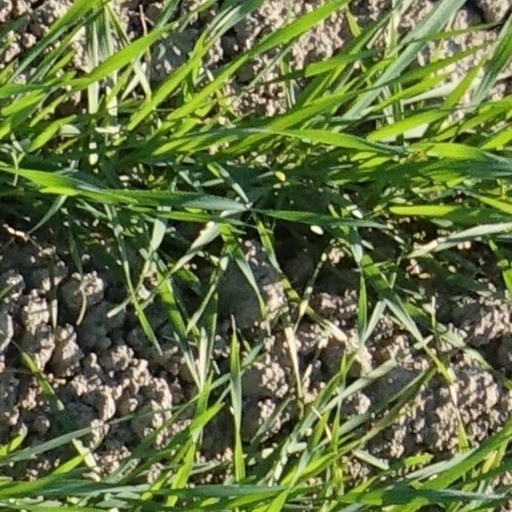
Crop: wheat